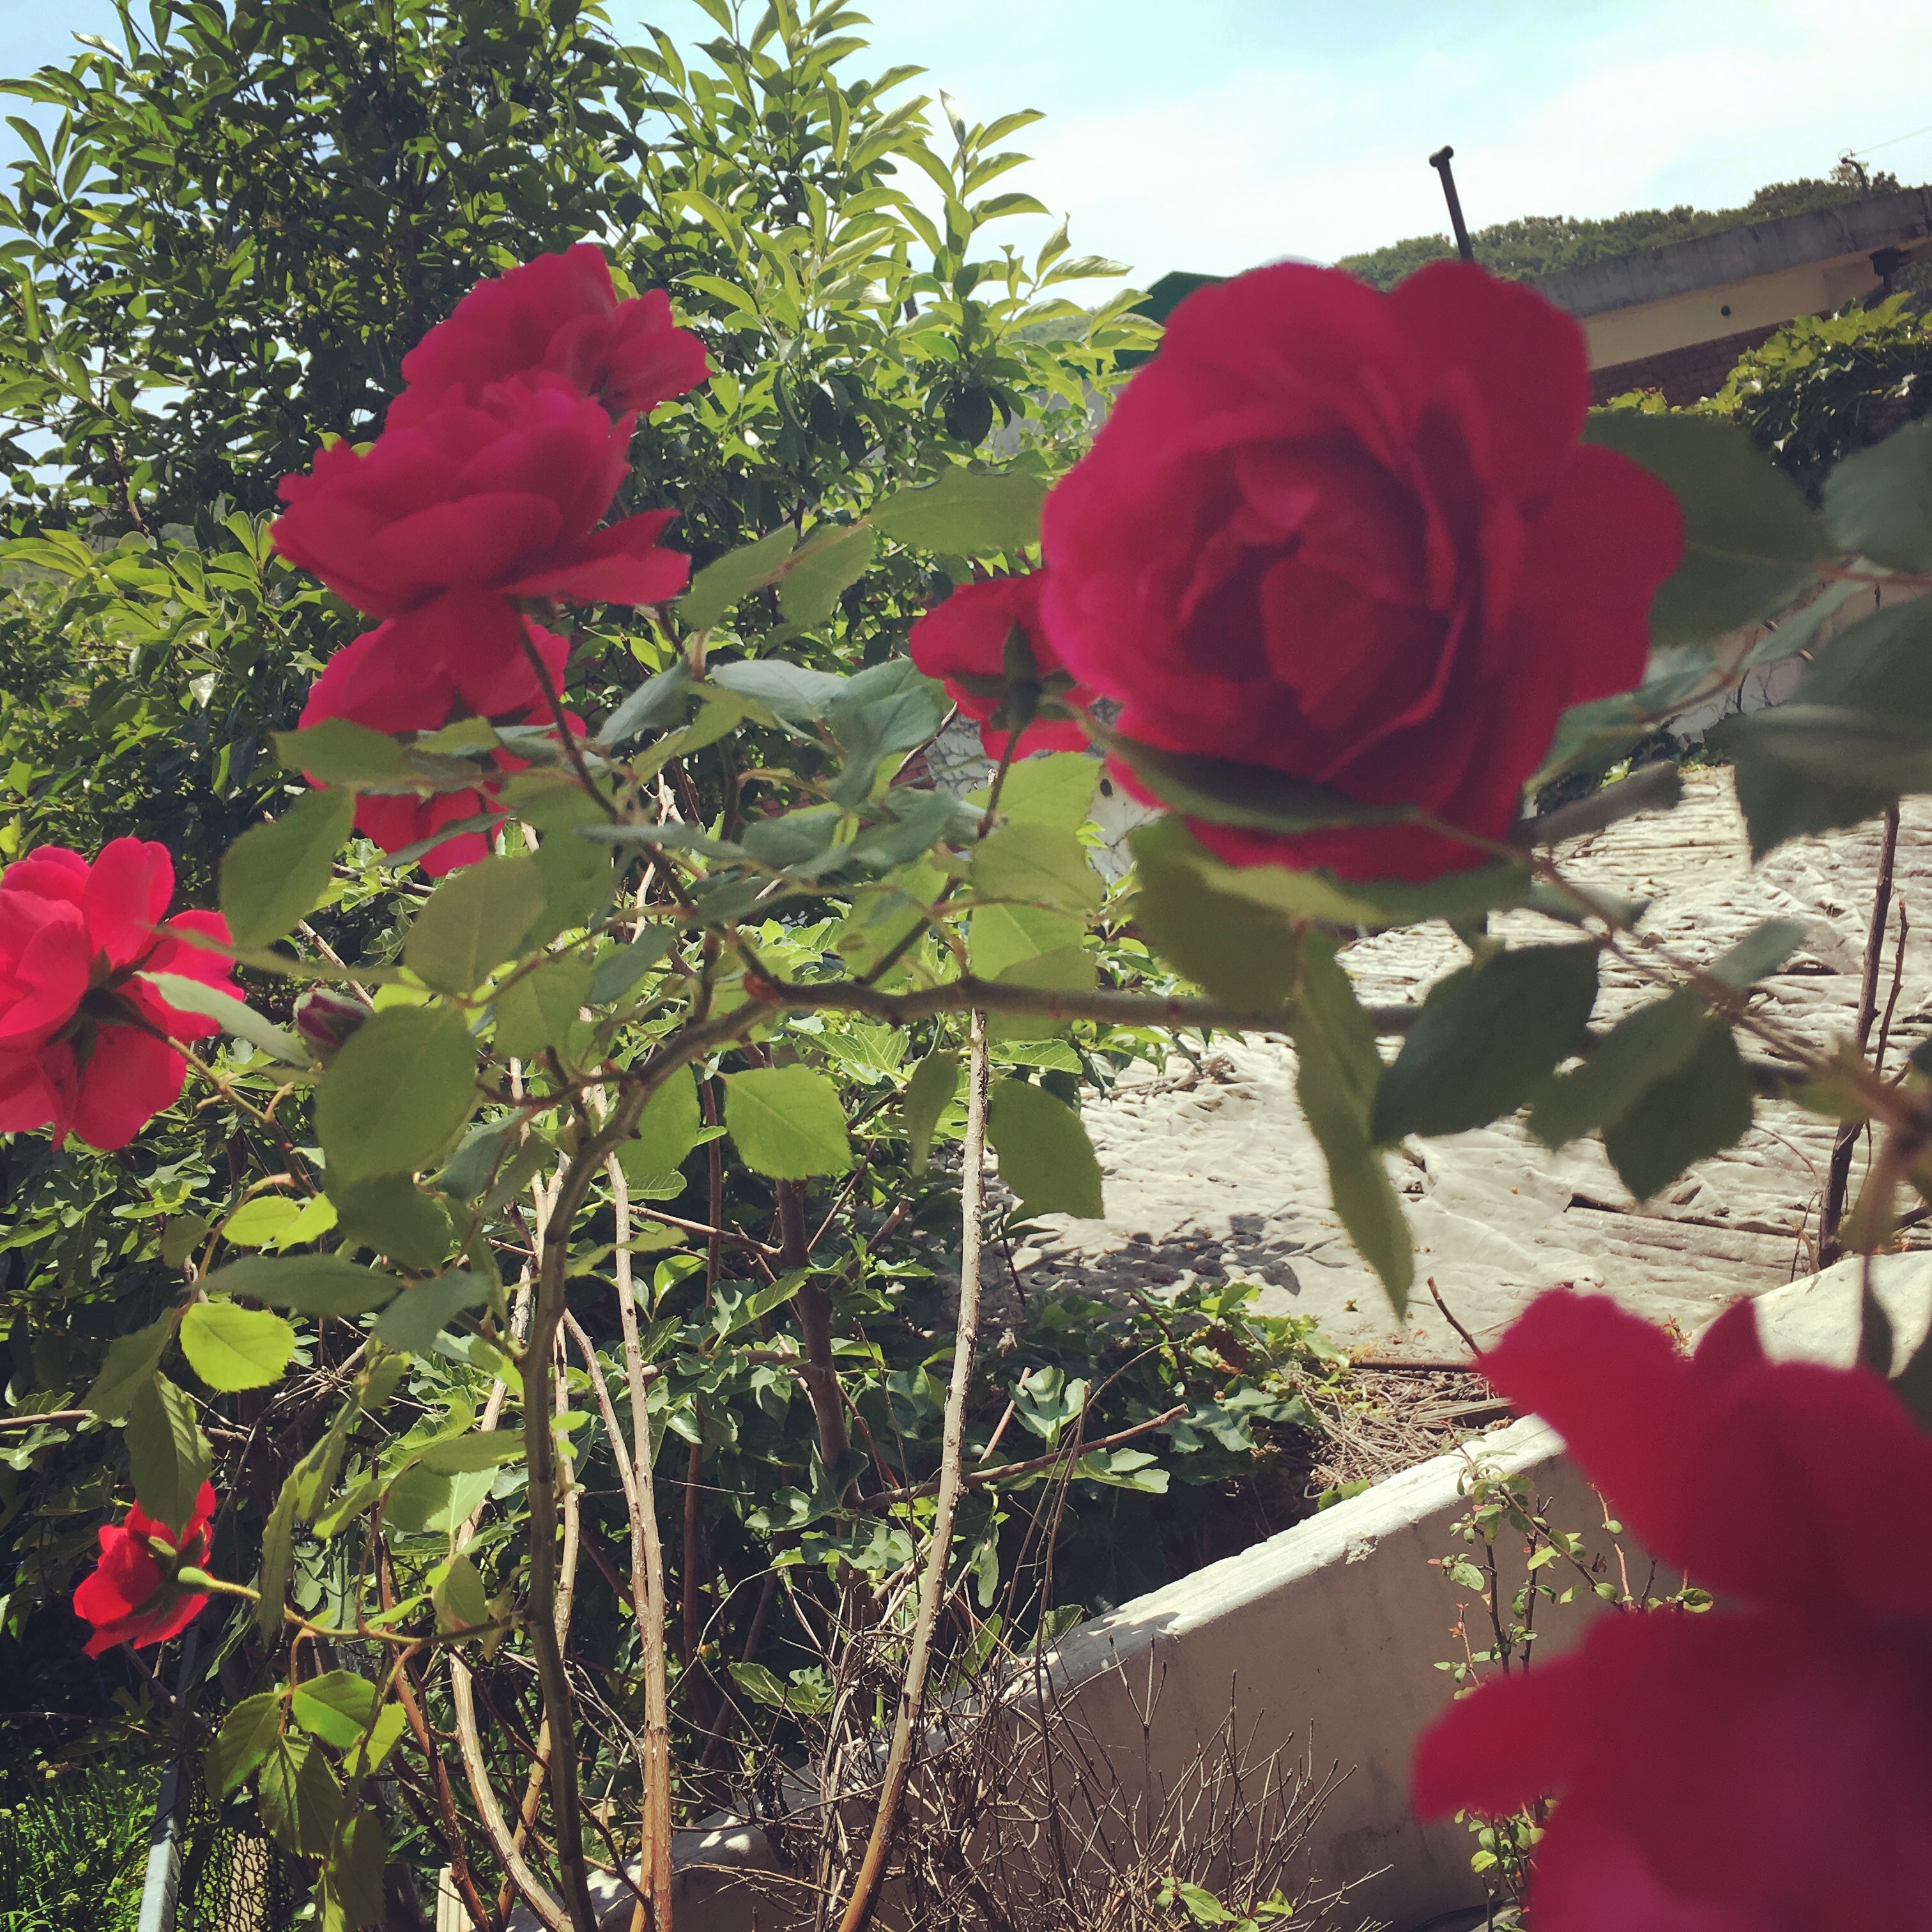
plant, flower, petal, rose, red, botany, garden, flora, shrub, flowering plant, garden roses, rose family, land plant